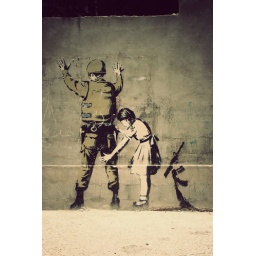
wall painting at jerusalem road in bethlehem